Certonardoa

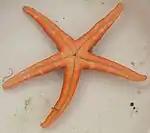
Ventral view

This species has five, slender, tapering arms. There are regular, longitudinal and transverse rows on the dorsal side. The ventral side is paler than the dorsal side.